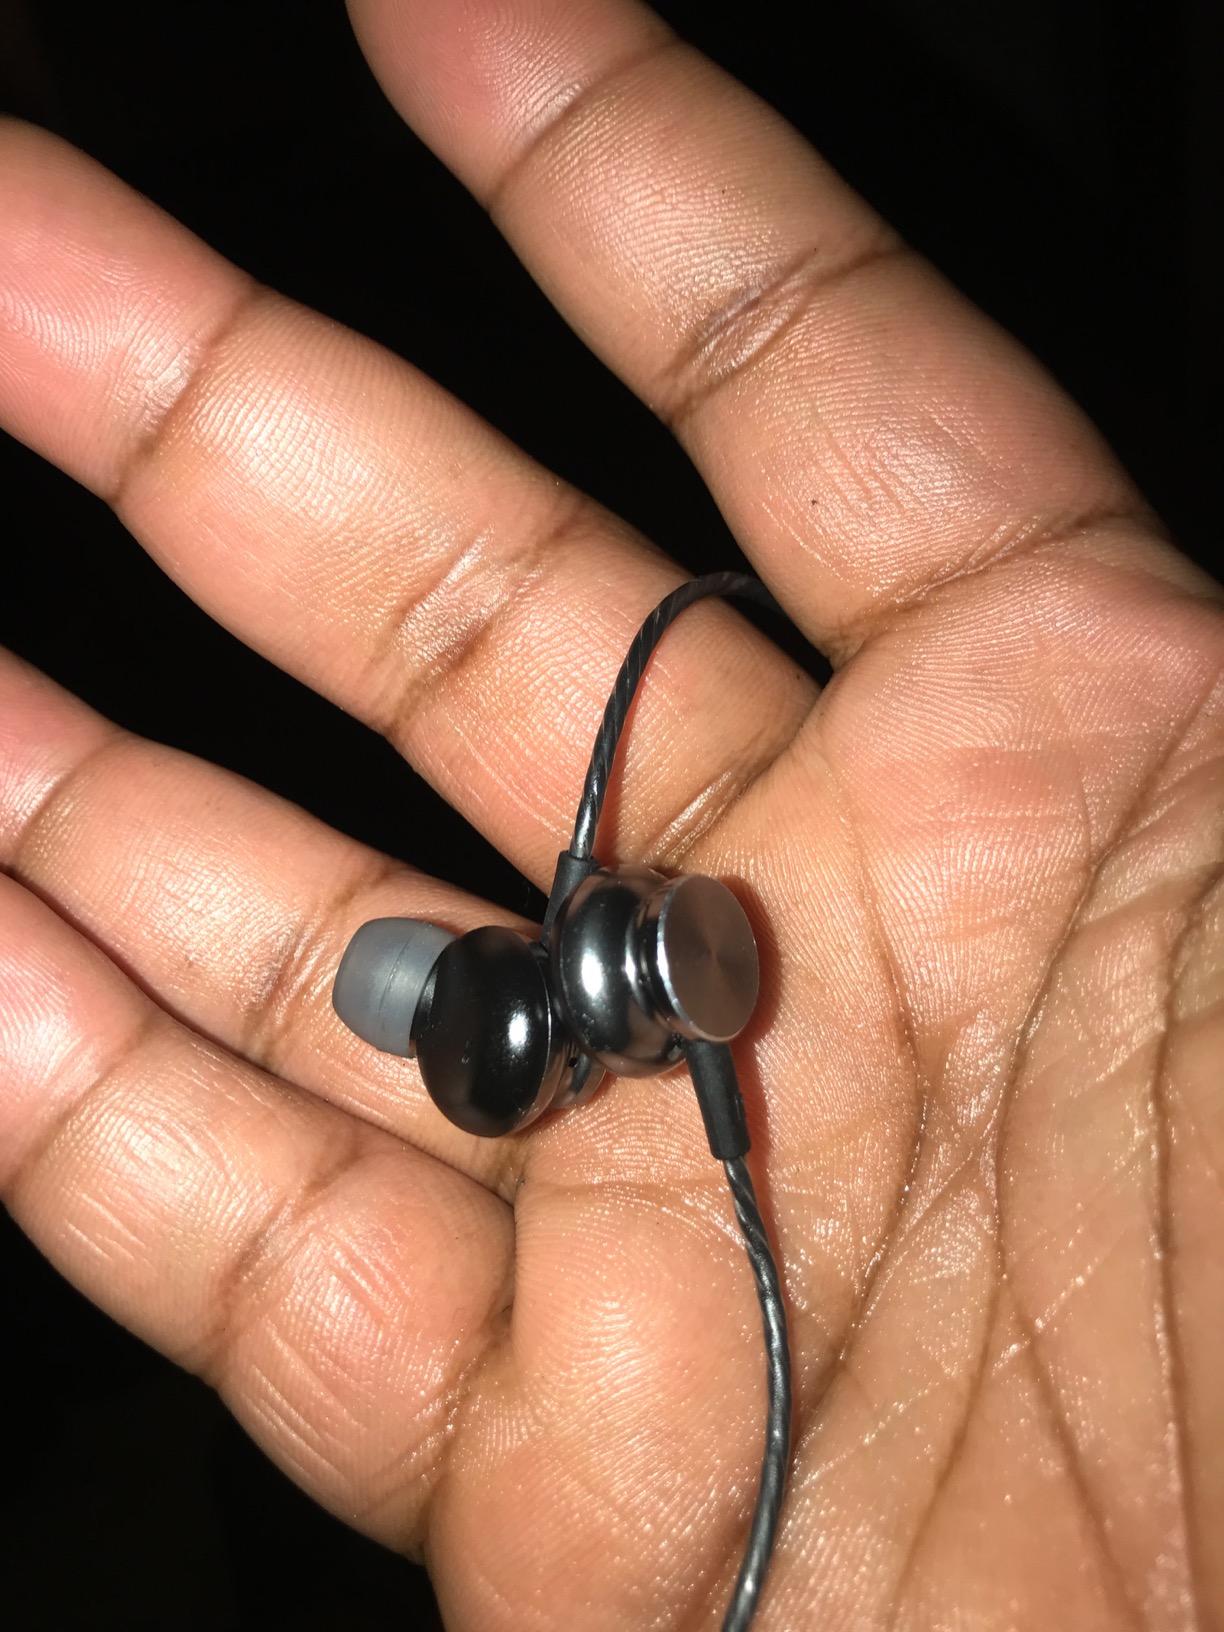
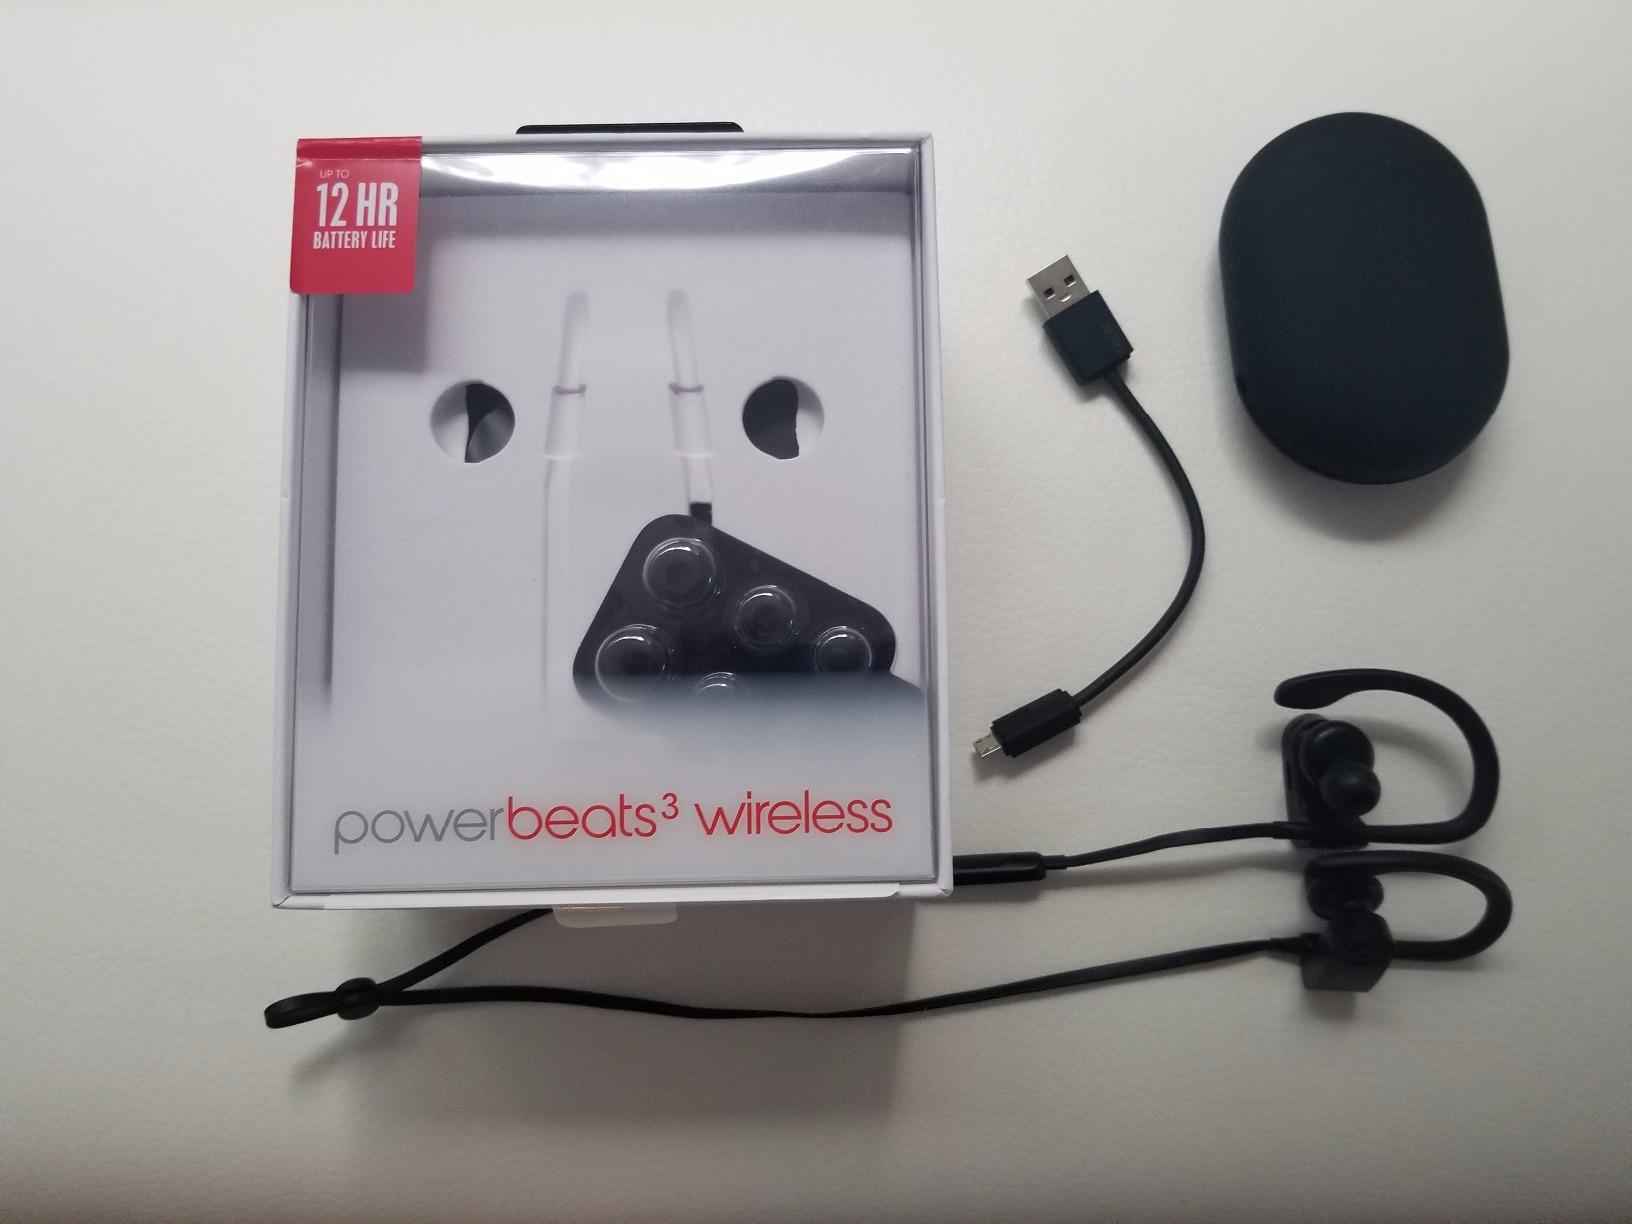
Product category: headphones
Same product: no